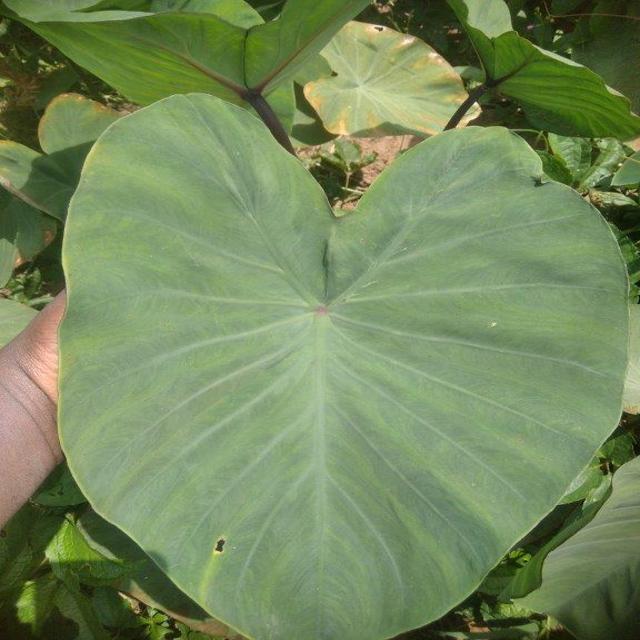
Label: Healthy